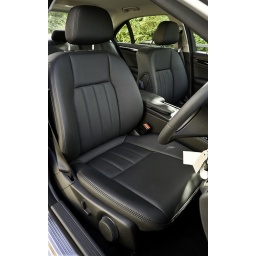
Front seat in black (Model 07 on)